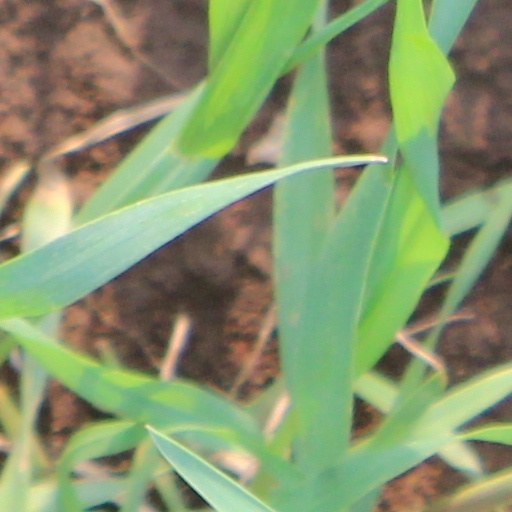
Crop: wheat